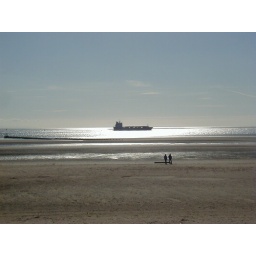
Went down to the beach area to watch the ship come in to dock.